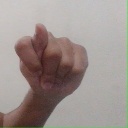
अक्षर: ट